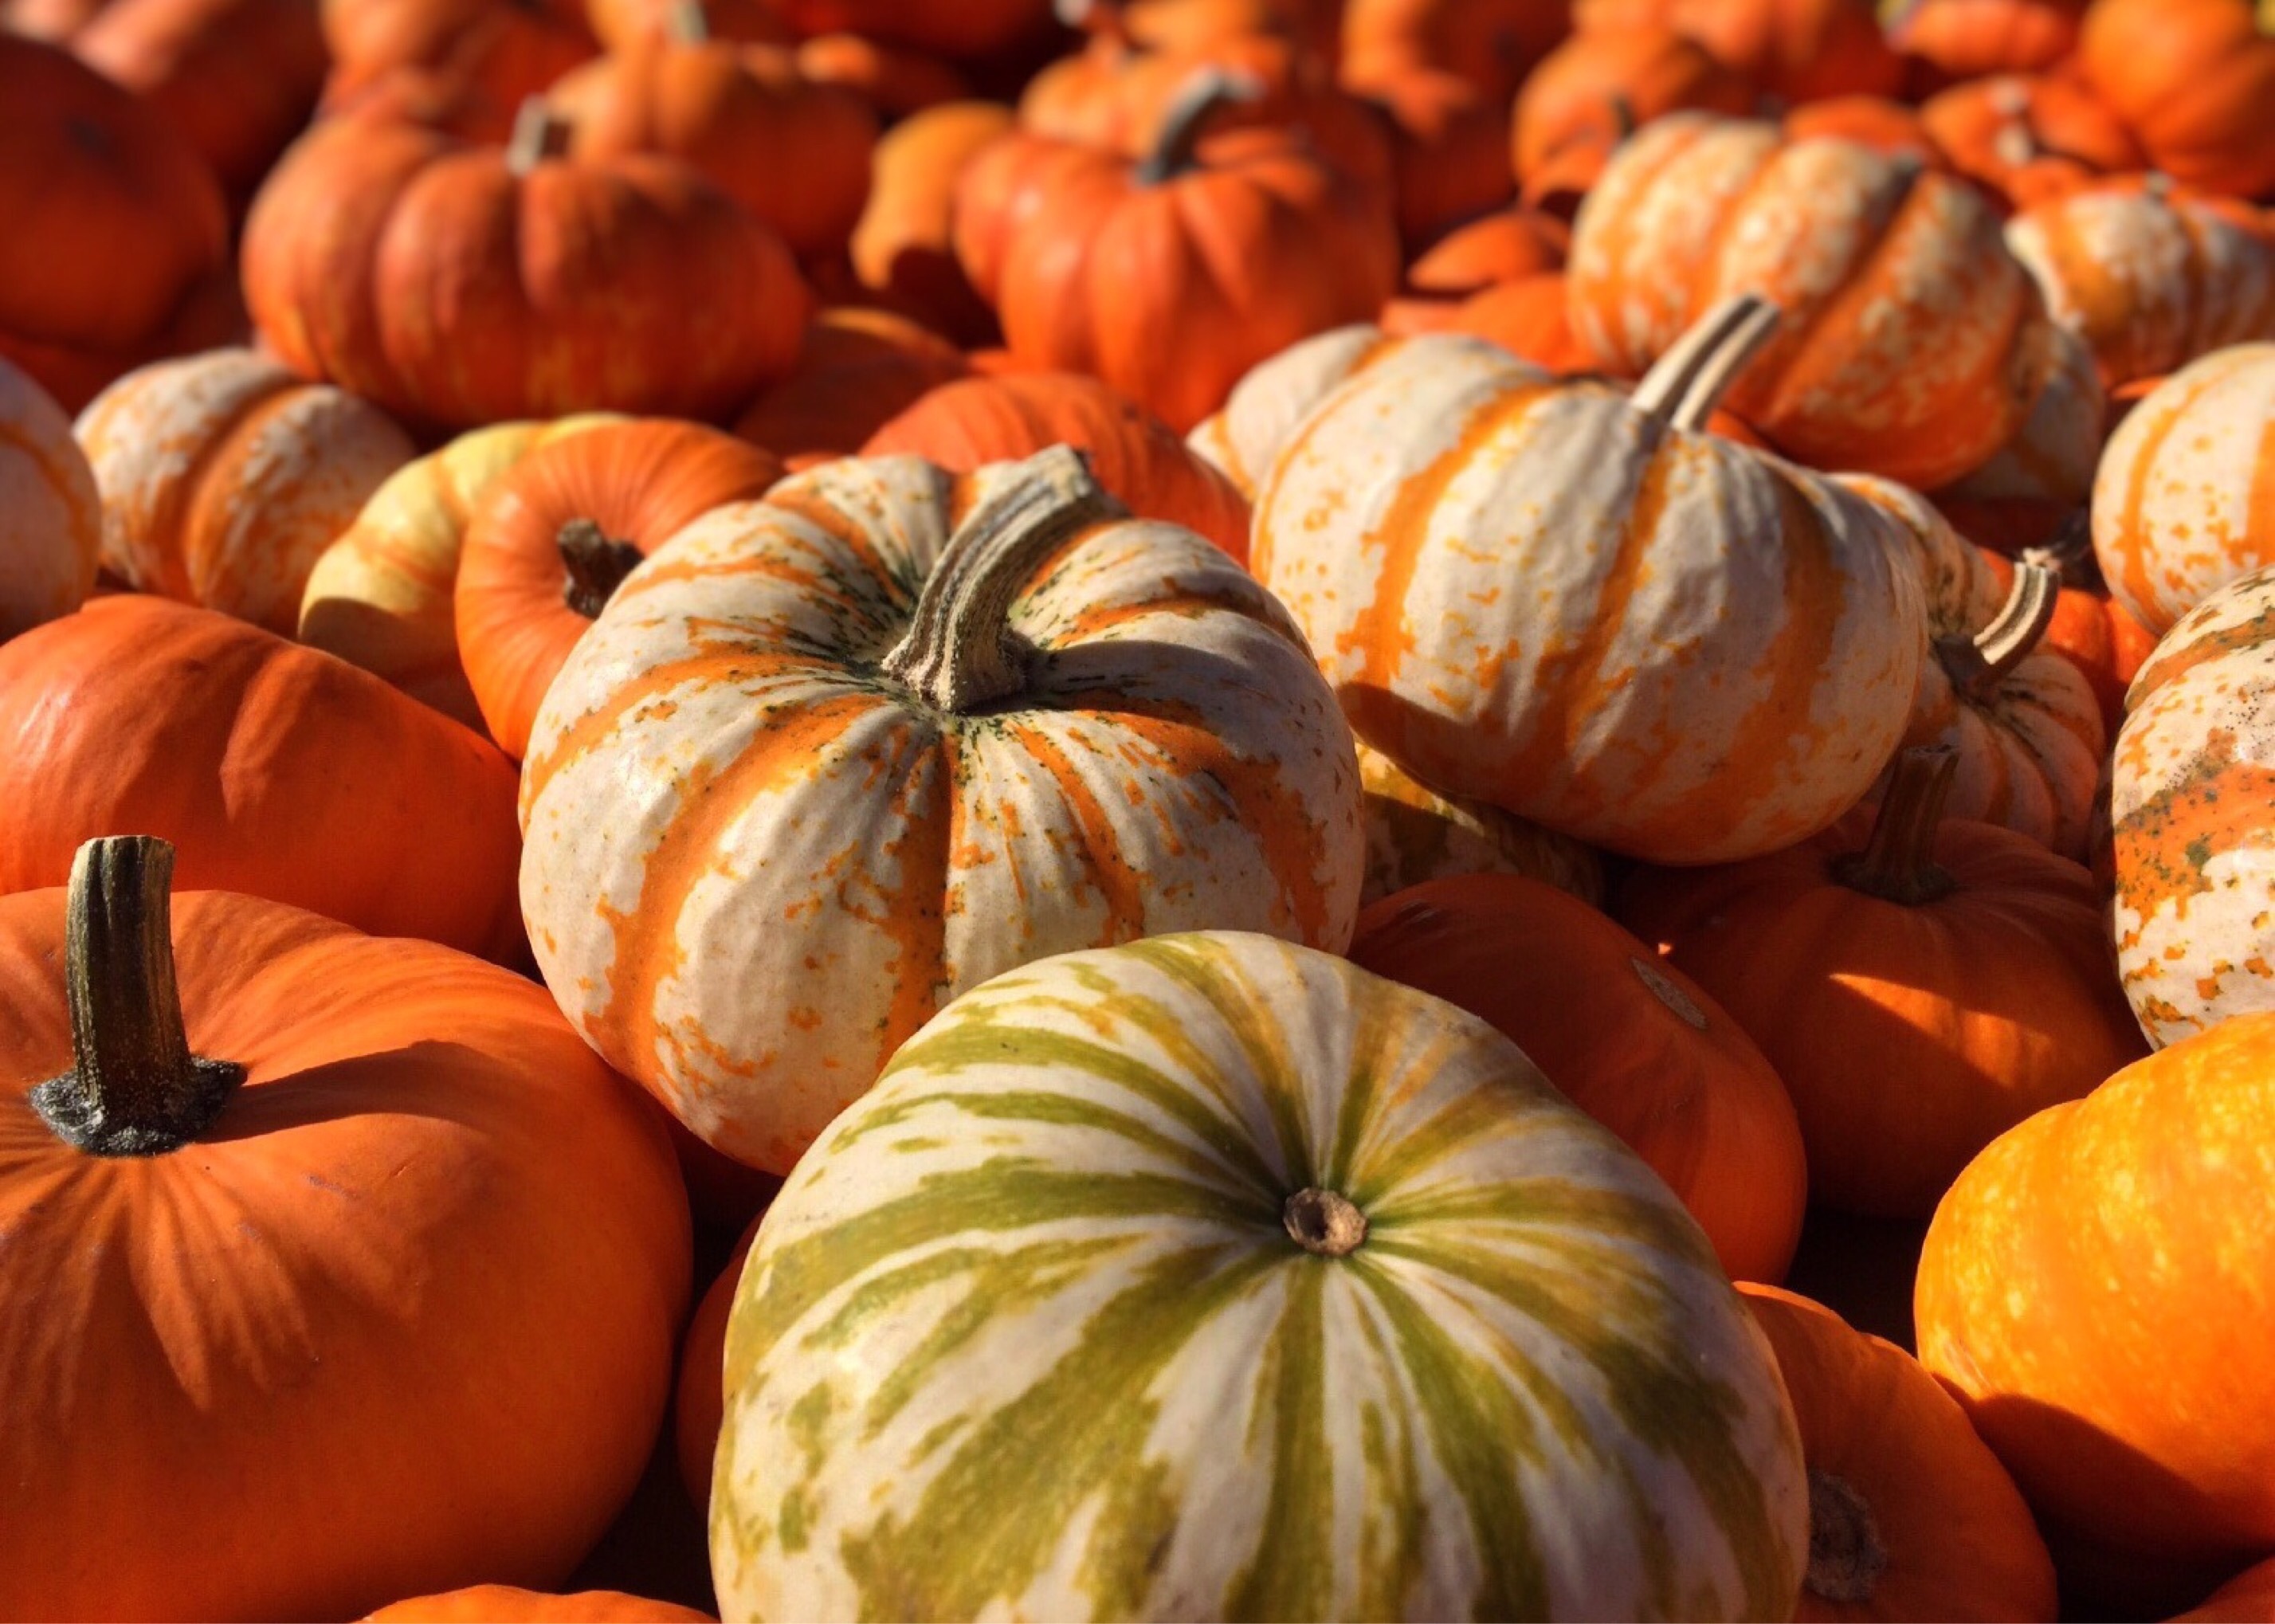
fall, orange, produce, vegetable, autumn, pumpkin, gourd, calabaza, carving, pumpkins, cucurbita, winter squash